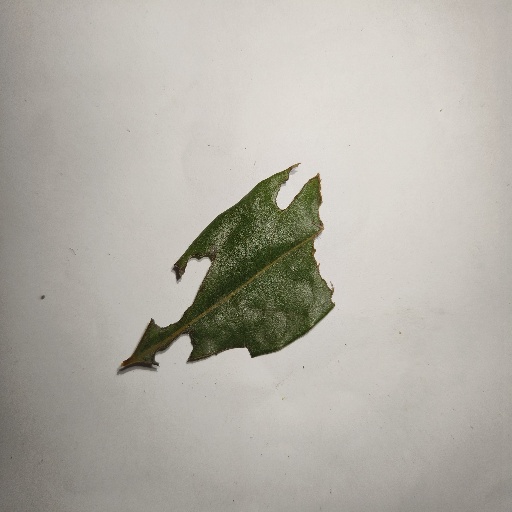
Species: Camphor
Leaf condition: Shot Hole